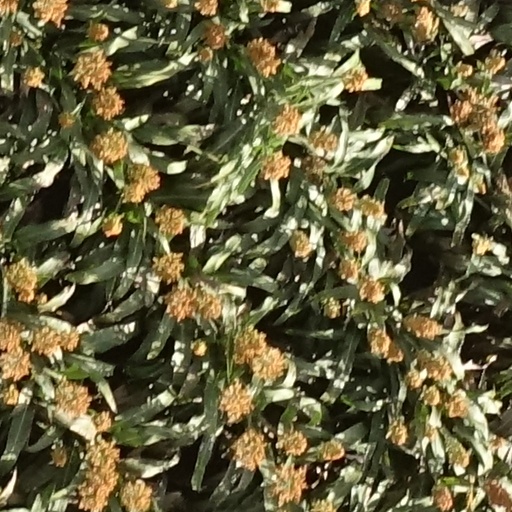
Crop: sorghum